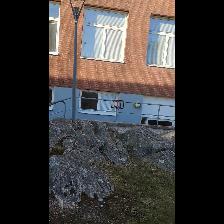
Label: NonHuman